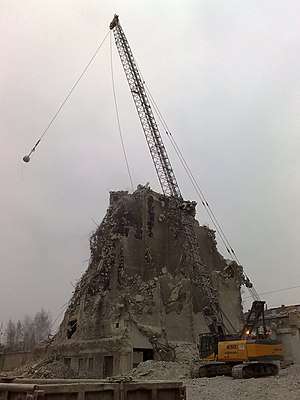
Wrecking Ball
Nedbrydningskugle i brug
Wrecking Ball kan henvise til flere emner: